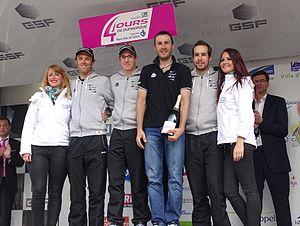
La 61ᵉ édition des Quatre Jours de Dunkerque a eu lieu du 6 au 10 mai 2015. La course fait partie du calendrier UCI Europe Tour 2015 en catégorie 2.HC.